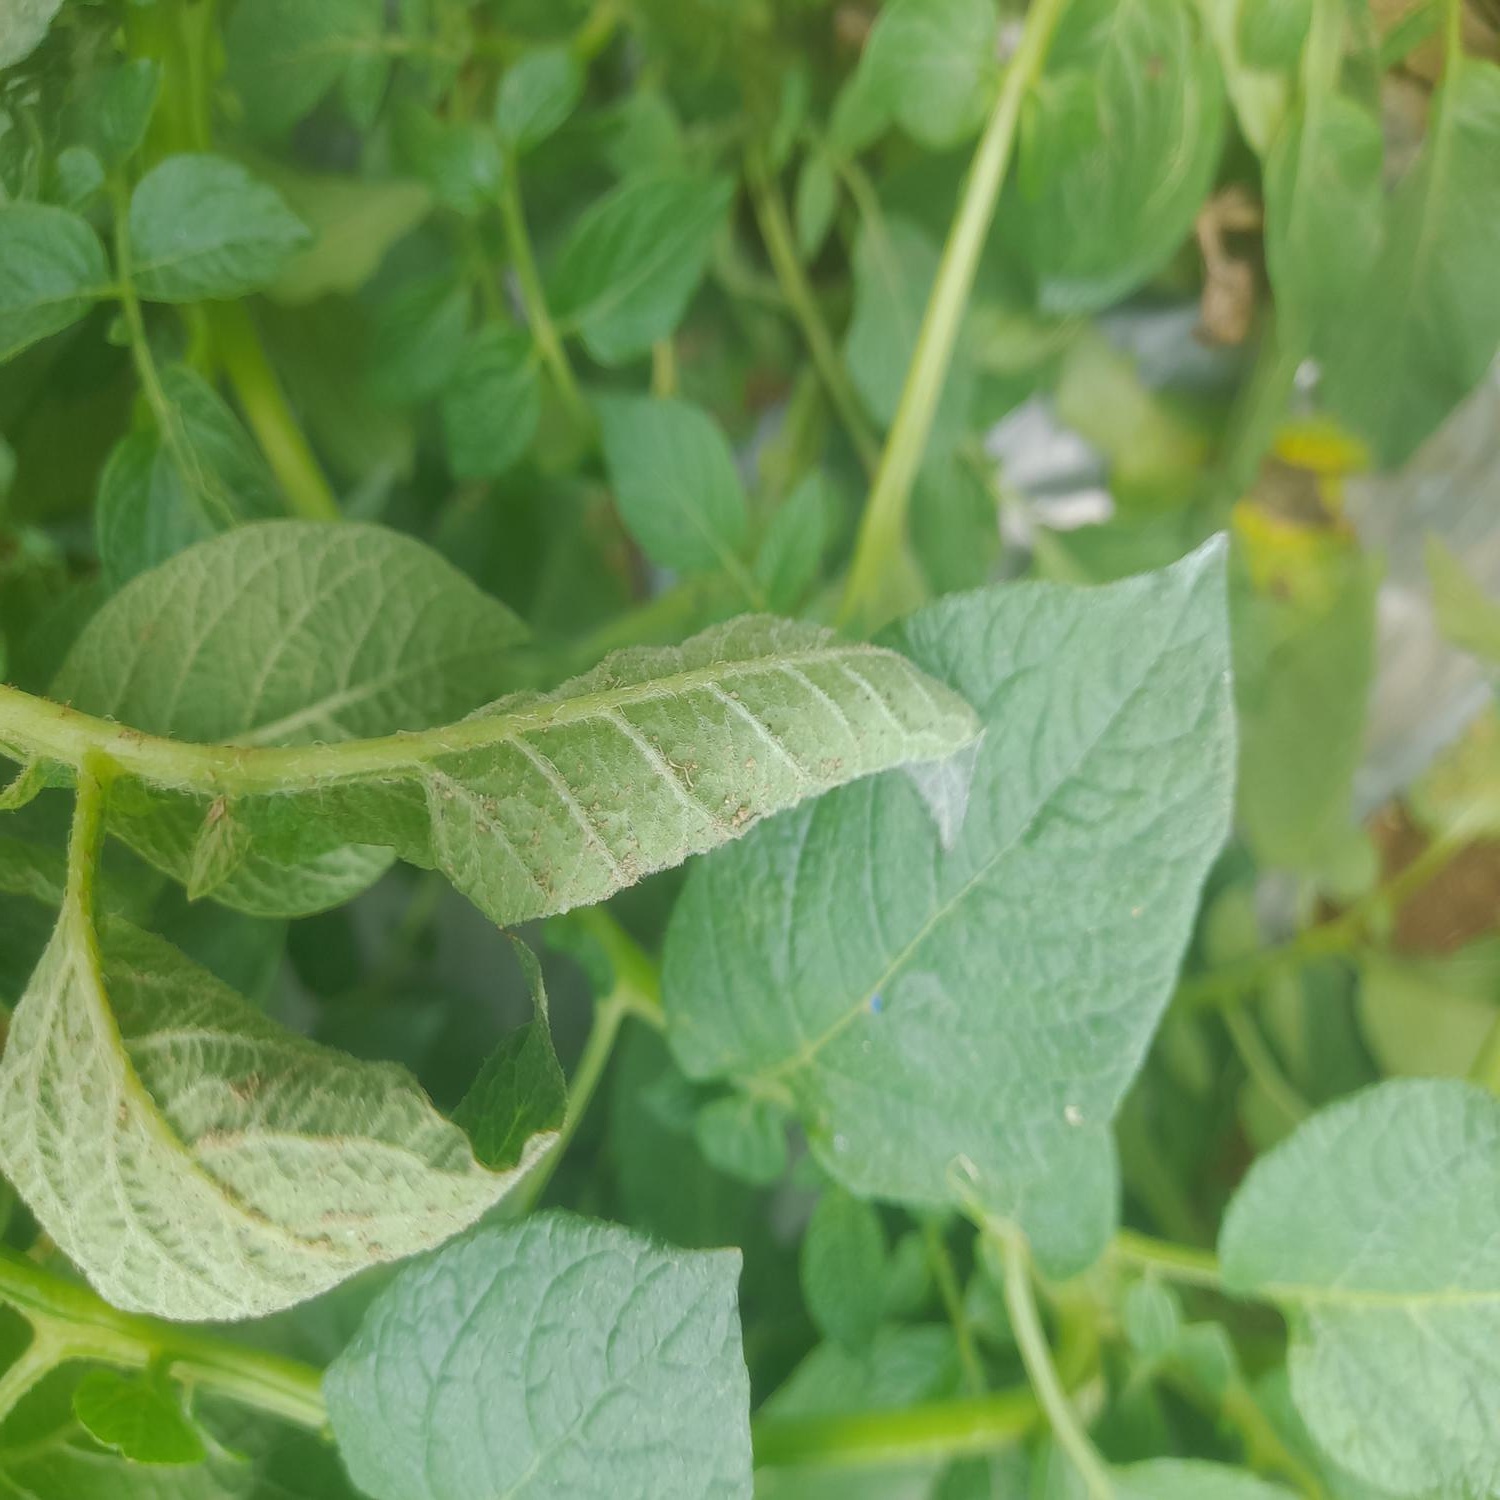
Etiqueta: Pudricion_Parda